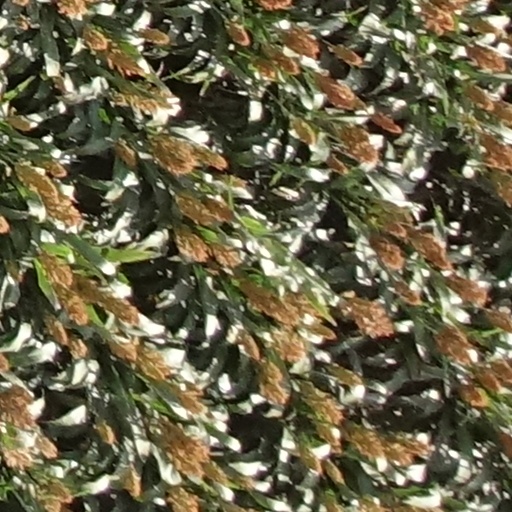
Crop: sorghum